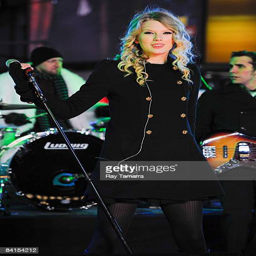
country pop artist performs at the new year 's eve celebration